University of South Florida

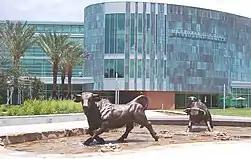
The bull statues in front of the Marshall Student Center

In 2008 the university opened a new student union called the Marshall Student Center. The name pays homage to Phyllis P. Marshall, the longtime director of the former student union, which was also named after her. The four-story building features a 1,200 seat ballroom, 800-seat auditorium, 100 workstation computer lab, study and meeting spaces, several student lounge areas, and outdoor courtyards. The facility offers several retail outlets including a credit union, commuter lounge, and identification card center. The MSC features ten dining options including Panera, Chick-fil-A, and Subway.